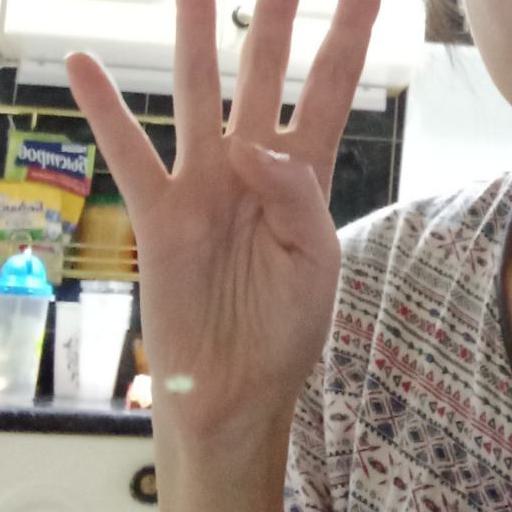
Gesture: four